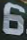
Number: 6